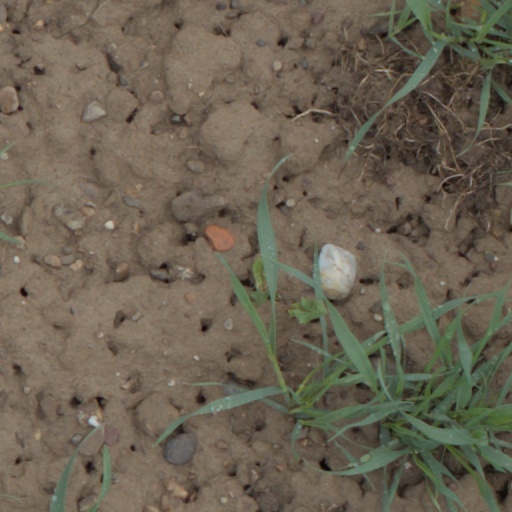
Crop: wheat